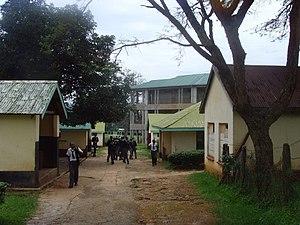
Kisii est le chef-lieu du comté de Kisii et du district de Kitutu Chache dans l'ancienne province de Nyanza au Kenya. Elle est peuplée essentiellement de Gusii.